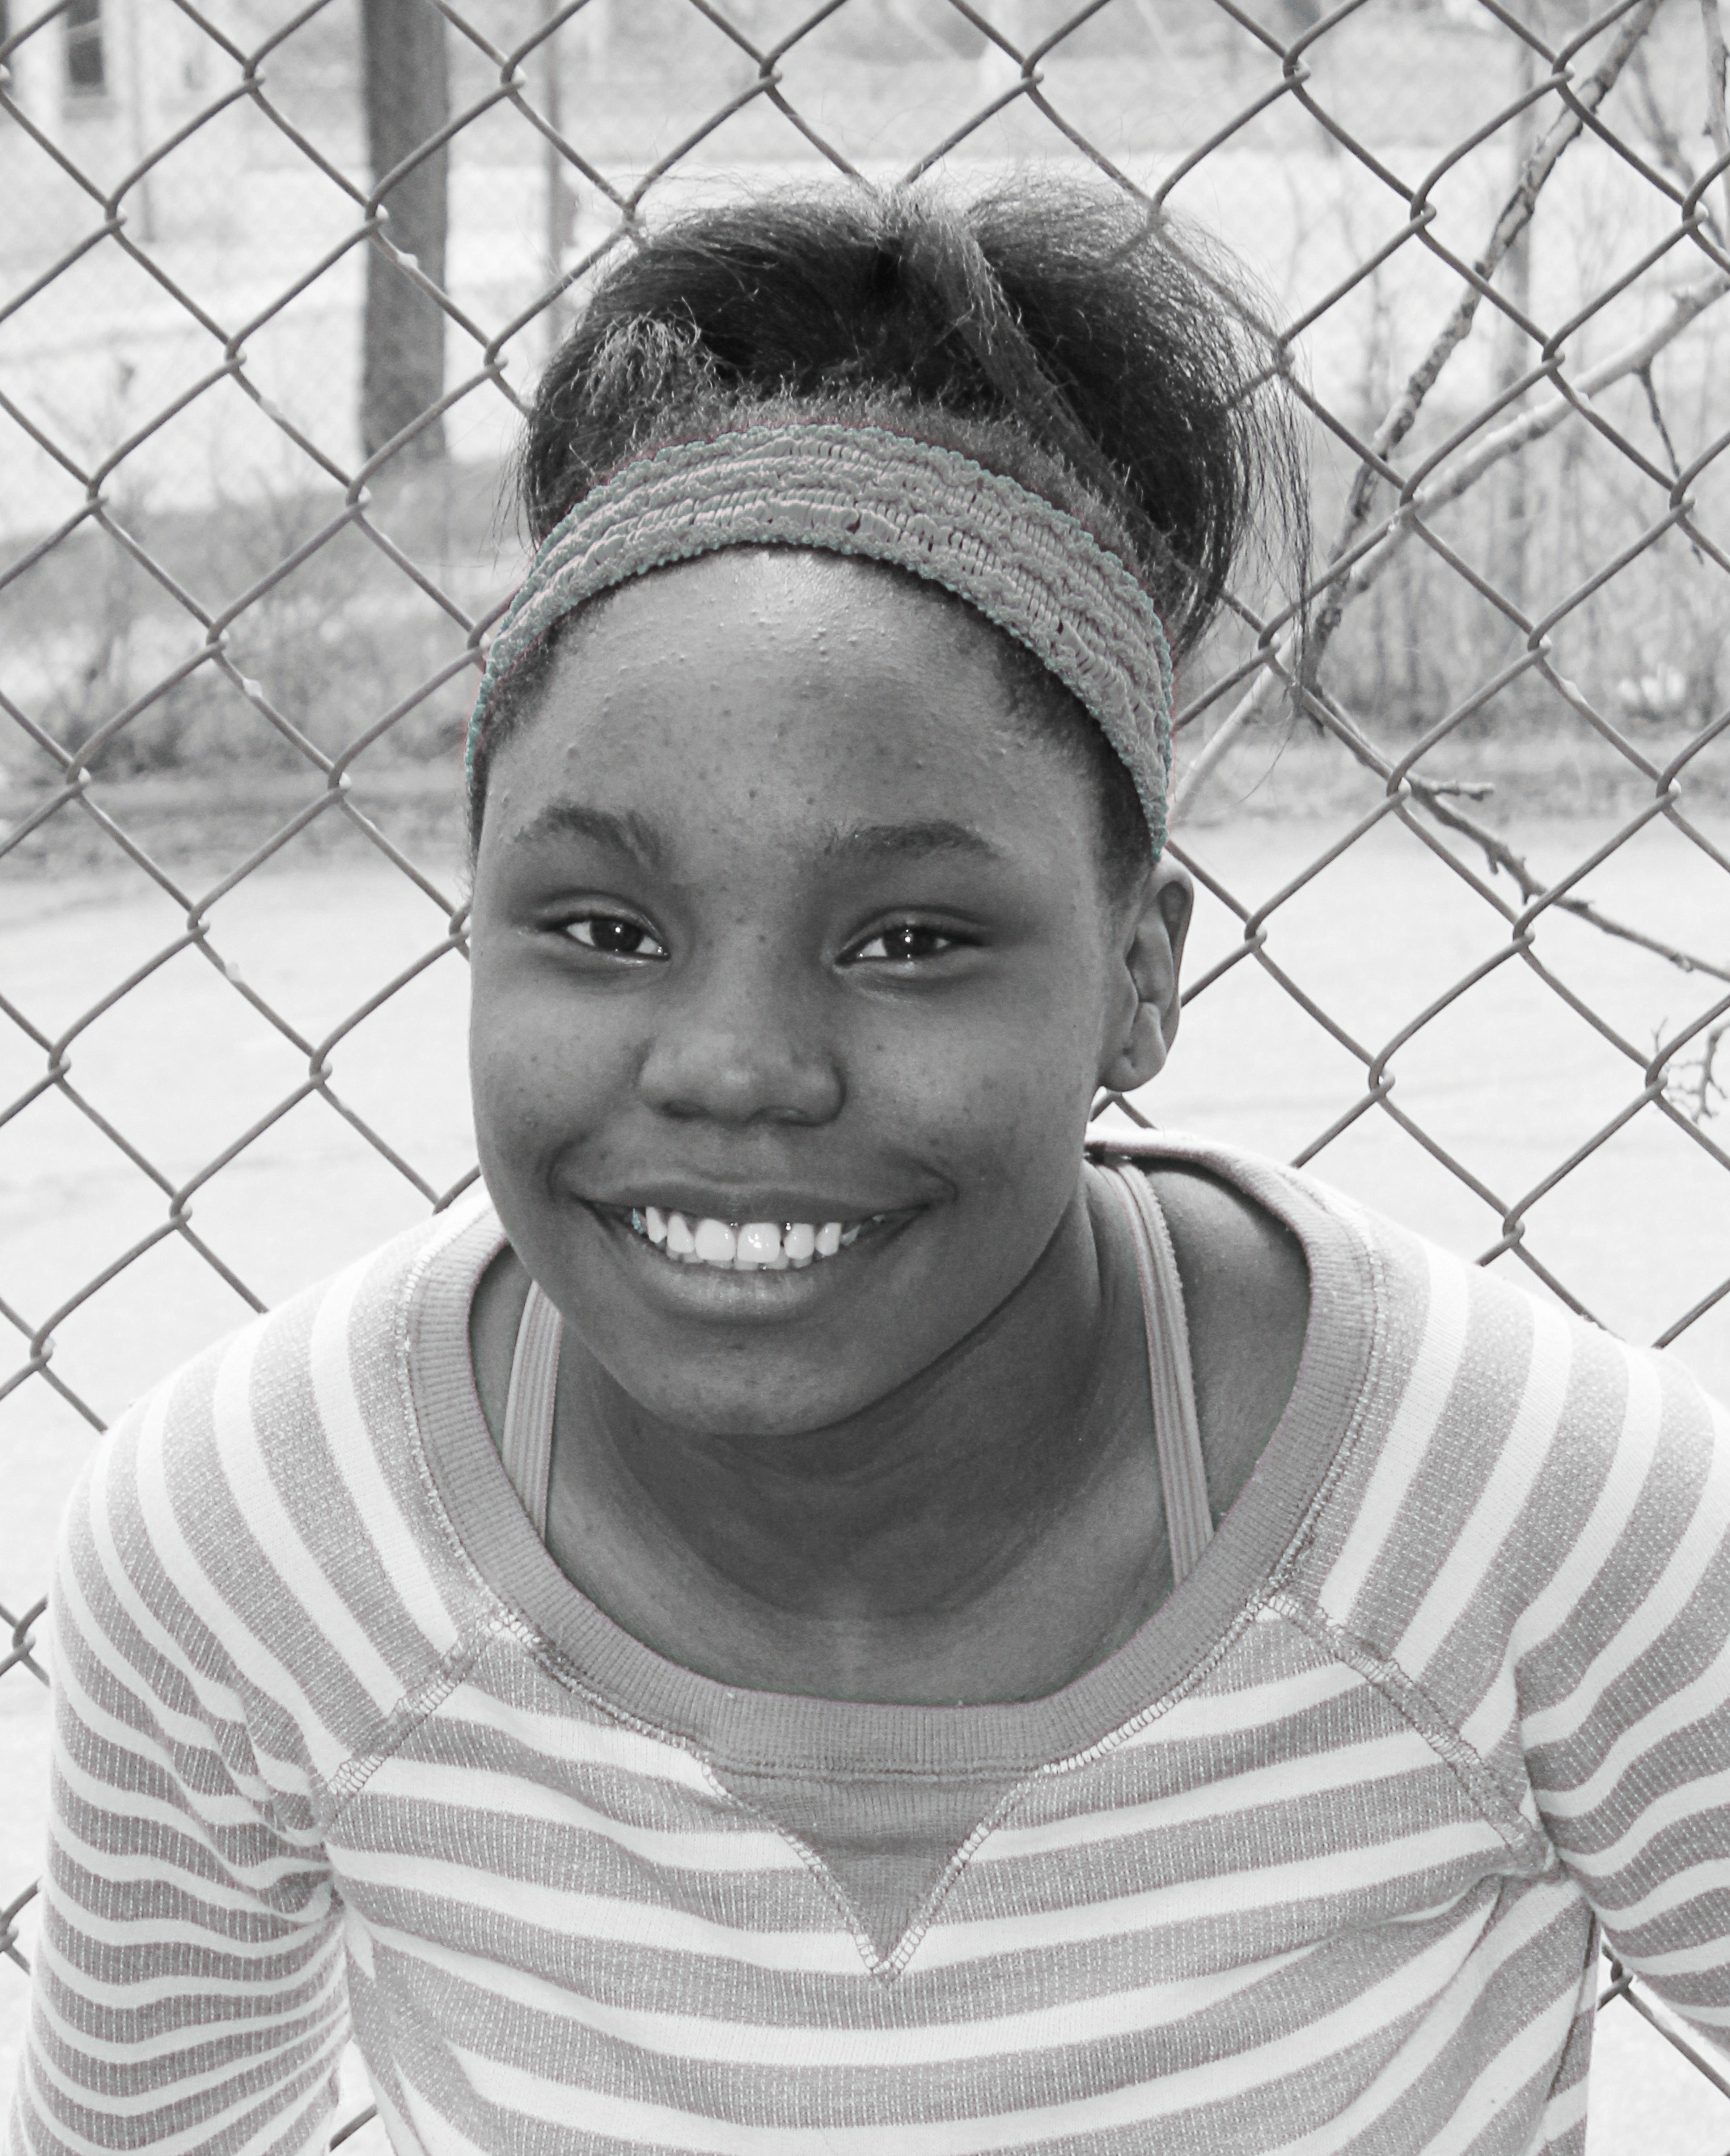
person, black and white, girl, hair, white, photography, cute, female, portrait, young, youth, student, child, black, monochrome, facial expression, hairstyle, smiling, smile, teenager, ethnic, face, american, infant, toddler, eye, head, photograph, teen, casual, emotion, african american, teen girl, monochrome photography, portrait photography, american teen